Jeong Woo-yeong

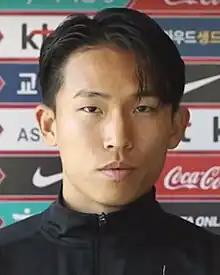
Jeong in 2021

Jeong Woo-yeong (born 20 September 1999) is a South Korean professional footballer who plays as a forward or attacking midfielder for German club Union Berlin and the South Korea national team.